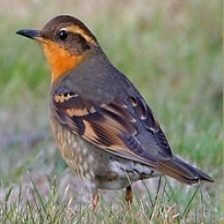
Species: VARIED THRUSH
Scientific name: IXOREUS NAEVIUS